App Academy

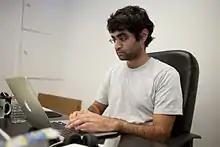
Kush interviewing an applicant

Ned Ruggeri and Kush Patel met at the University of Chicago, where Ruggeri studied Mathematics and Patel majored in Economics. Prior to App Academy, Ruggeri worked for Google on the search engine indexing team and Patel worked at a hedge fund in Mumbai. In an interview with Patel, he explains the initial structure of App Academy, stating the need to teach "as much language and framework agnostic software development as we can." Kush reported to Yahoo News stating the need to "give [students] real-world skills they can use and actually get them a job."